Billy Bajema

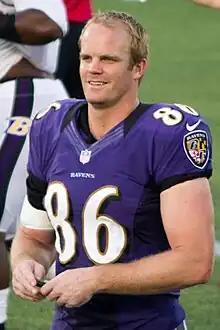
Bajema after Ravens practice at Navy–Marine Corps Memorial Stadium in 2012

William Daryl Bajema II (born October 31, 1982) is an American former professional football player who was a tight end in the National Football League (NFL). He played college football for the Oklahoma State Cowboys and was selected by the San Francisco 49ers in the seventh round of the 2005 NFL draft.